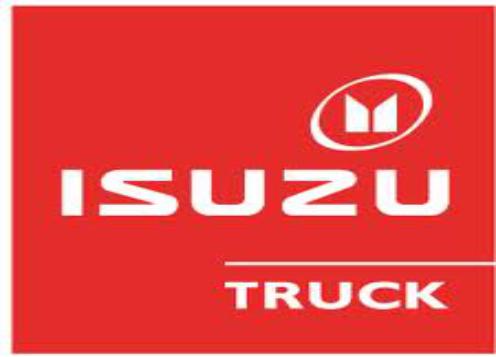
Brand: Isuzu-1
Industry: Transportation